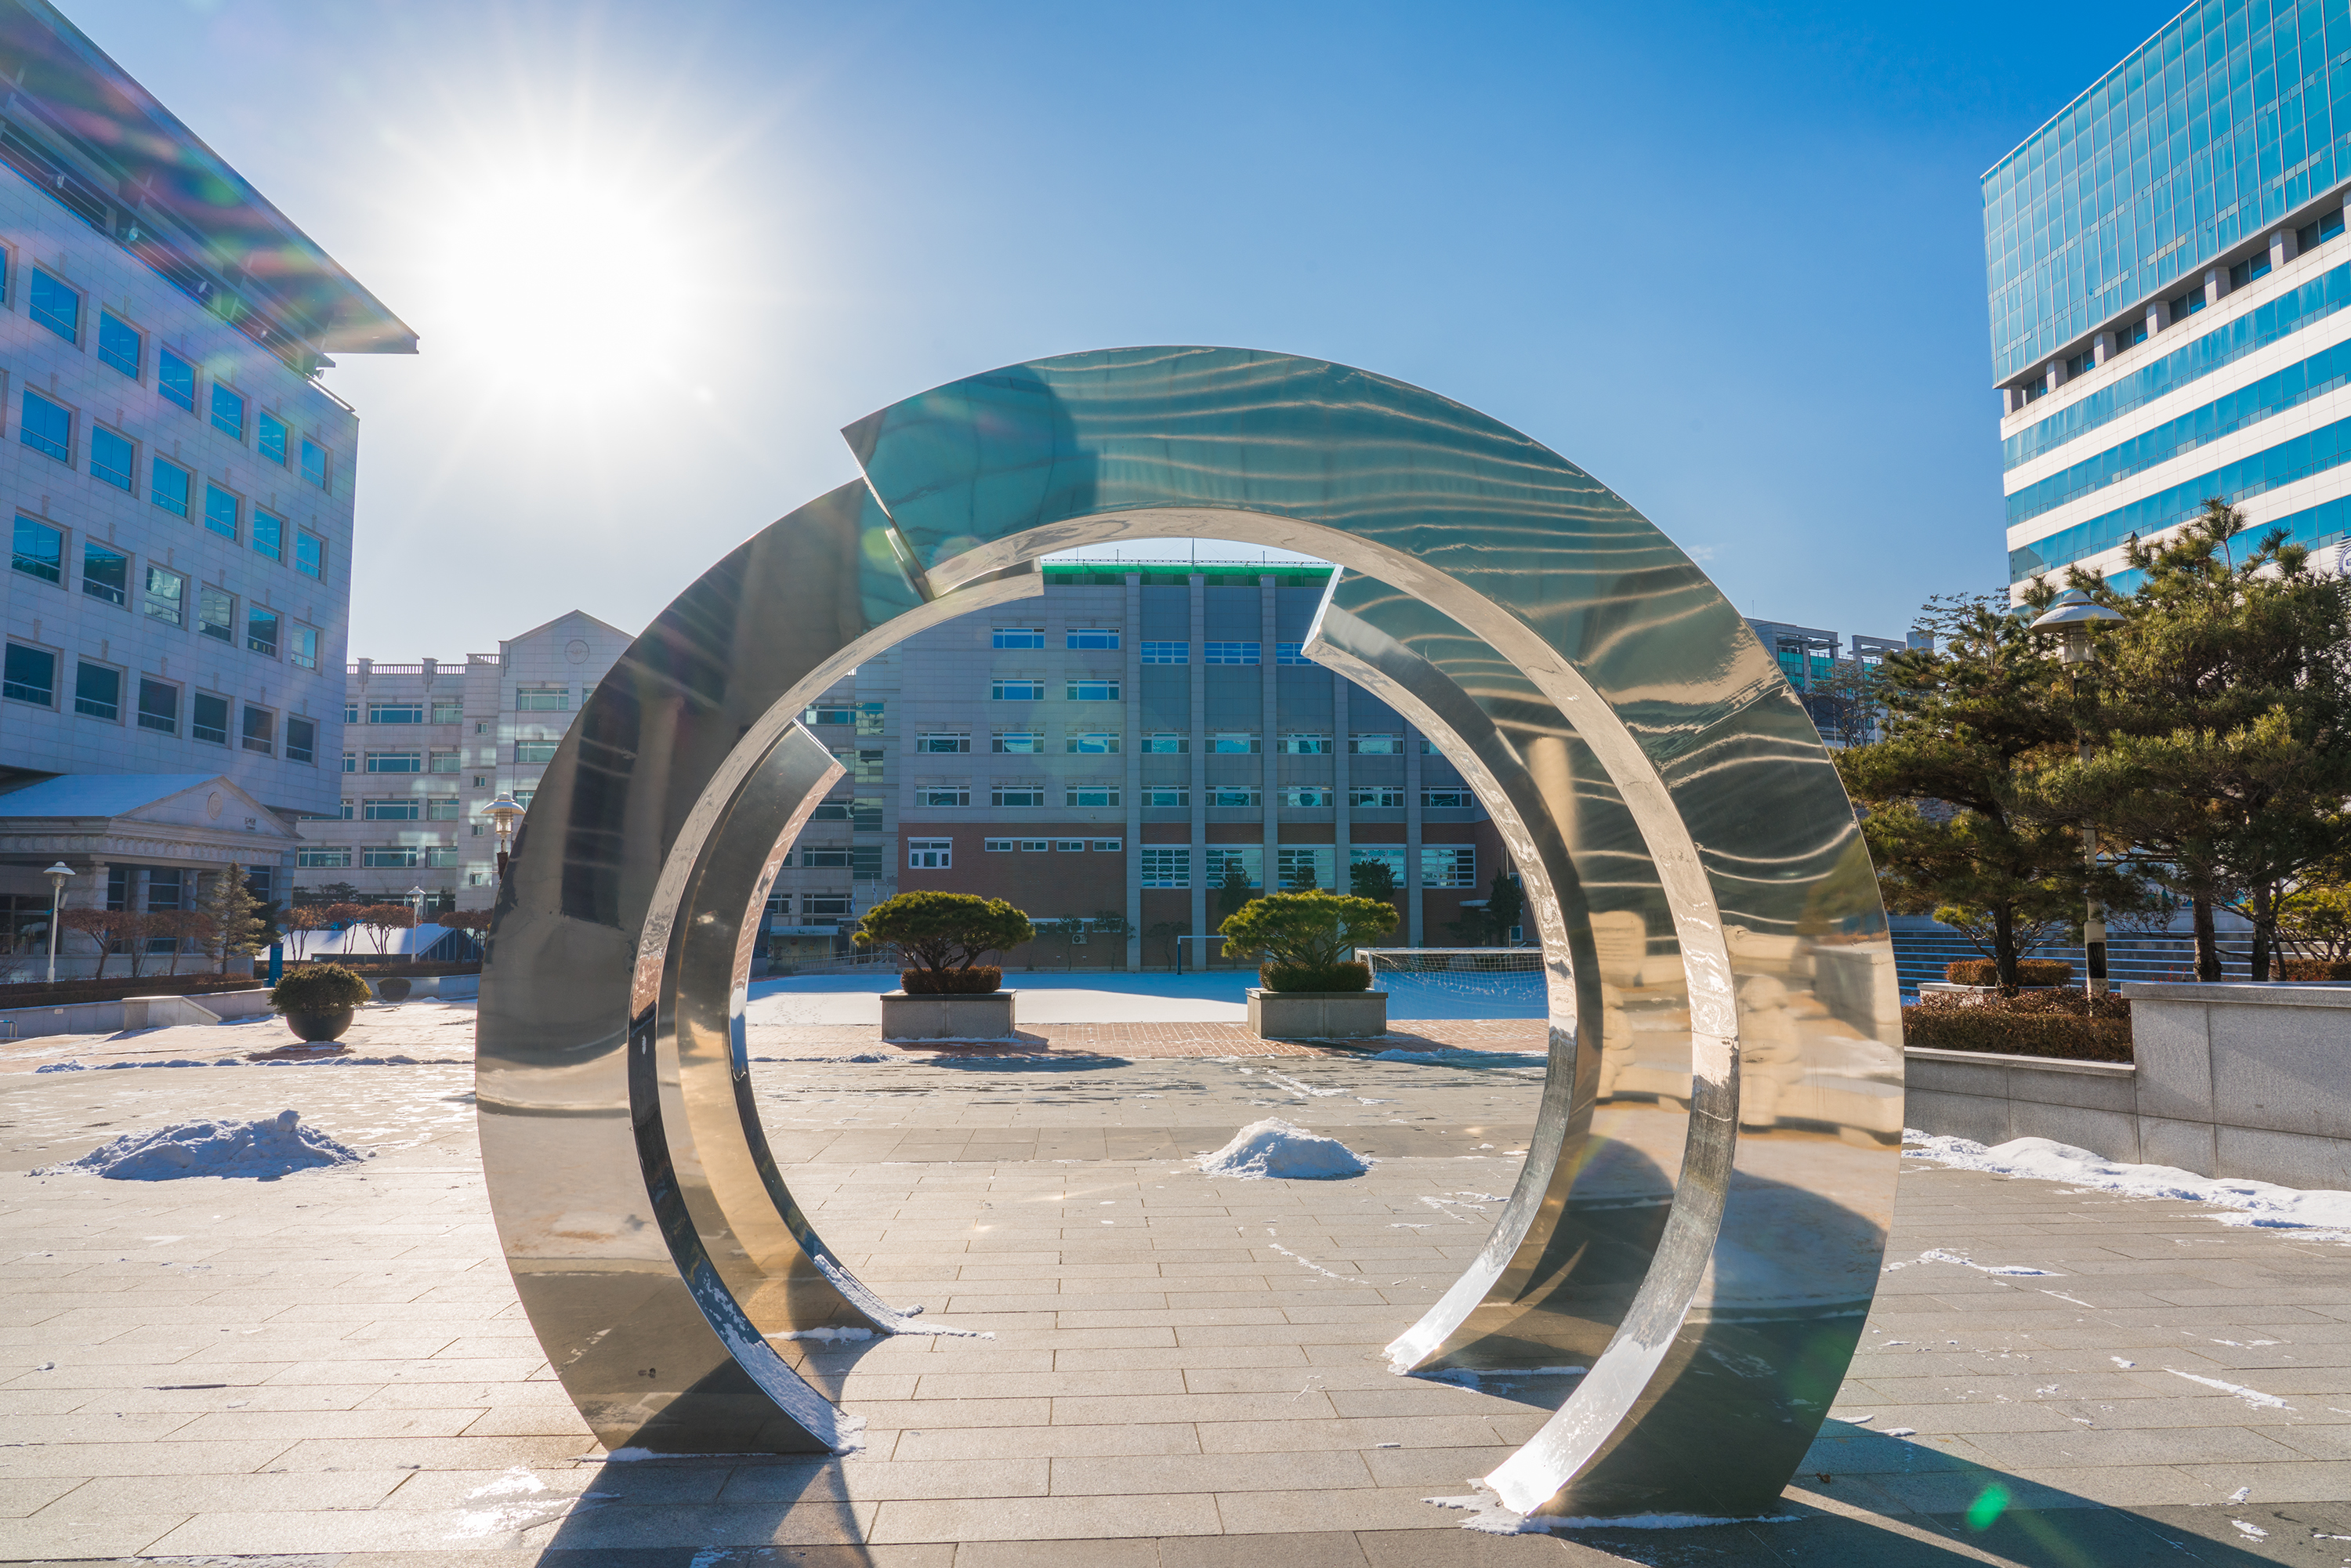
Hanyang, university, korea, blue, reflection, landmark, urban area, sky, architecture, water, building, daytime, metropolitan area, city, condominium, arch, vacation, downtown, tourism, corporate headquarters, leisure